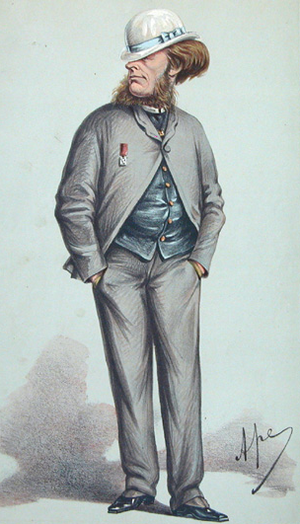
Francis Richard Charteris, 10ᵉ comte de Wemyss GCVO, titré Lord Elcho entre 1853 et 1883, est un homme politique britannique whig. Il a fondé la Liberty and Property Defence League.